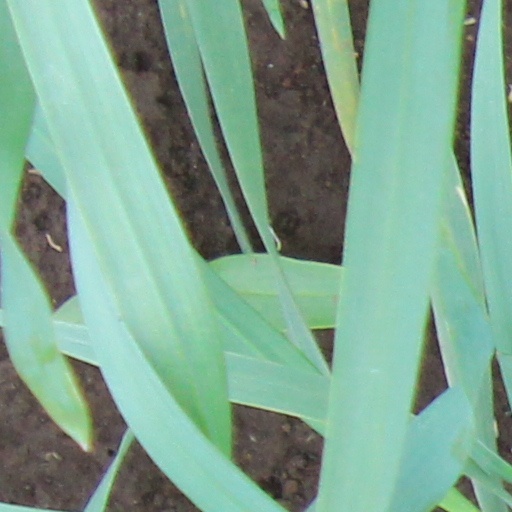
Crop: wheat